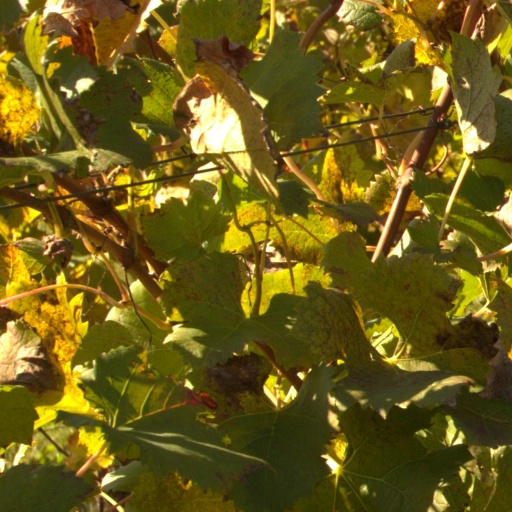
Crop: grape